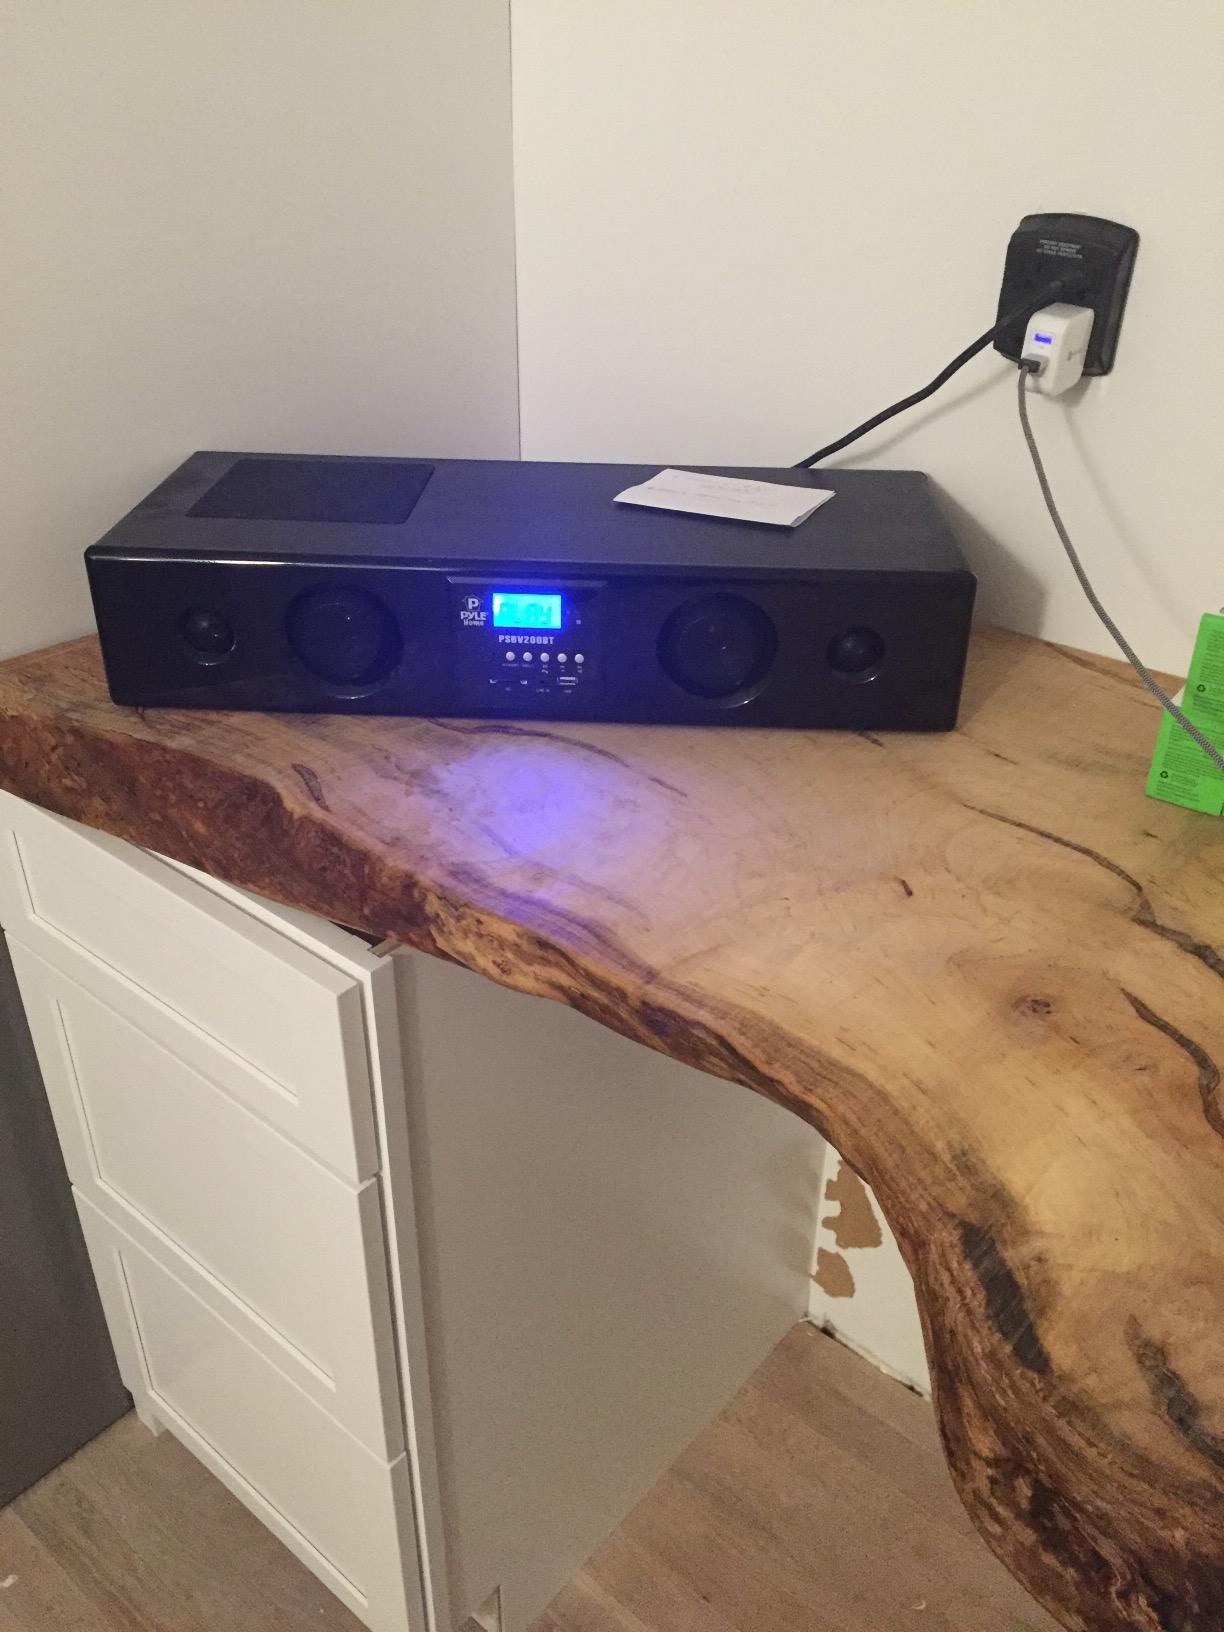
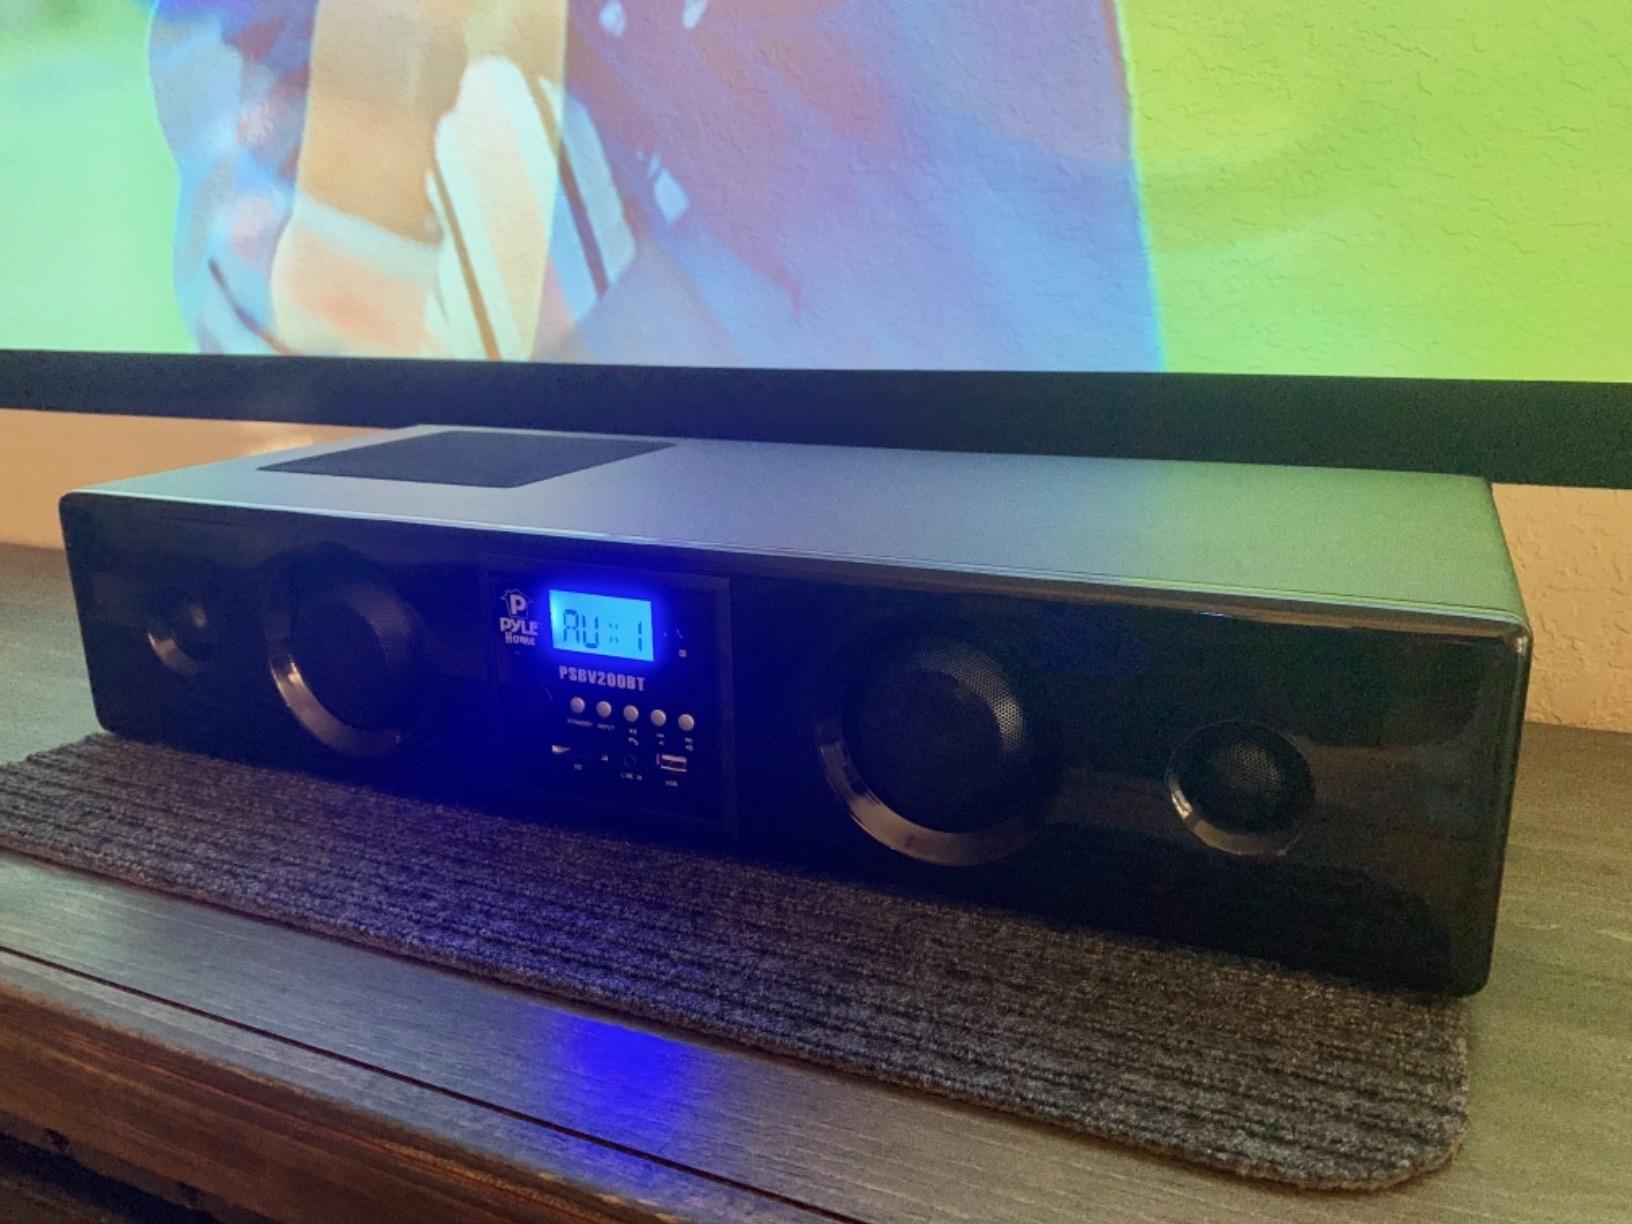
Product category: speaker
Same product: yes